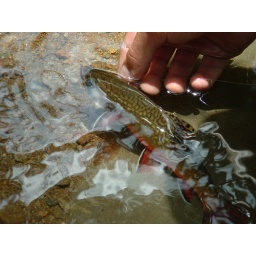
Some kind of river fish near some waterfalls in Virginia.